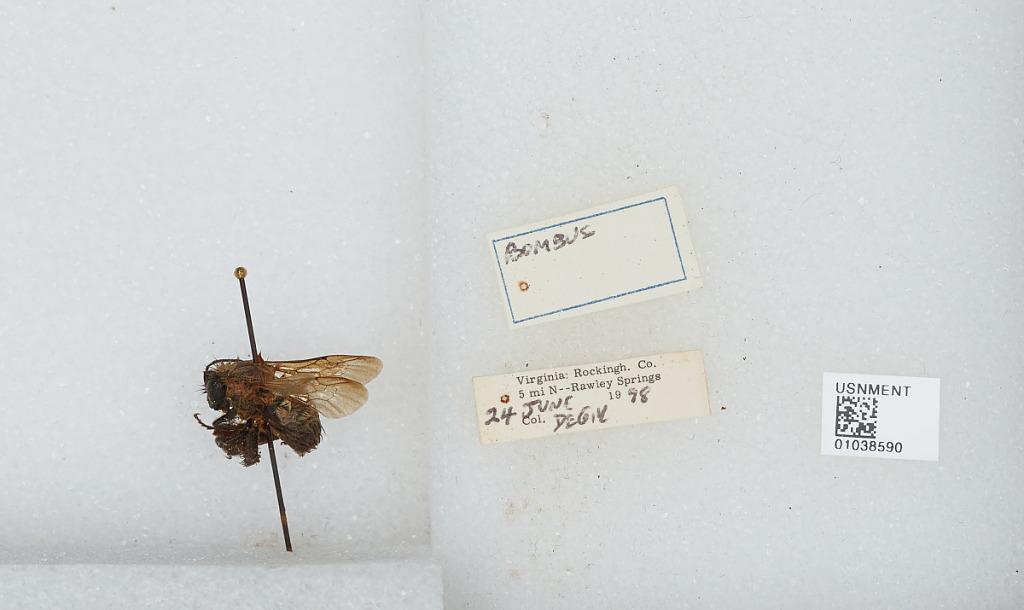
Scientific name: Bombus (Pyrobombus) perplexus Cresson
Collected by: Degill
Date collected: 1998-6-24
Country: United States
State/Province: Virginia
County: Rockingham
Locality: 5 miles North of Rawley Springs
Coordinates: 38.5606, -79.0783